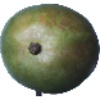
Label: mango